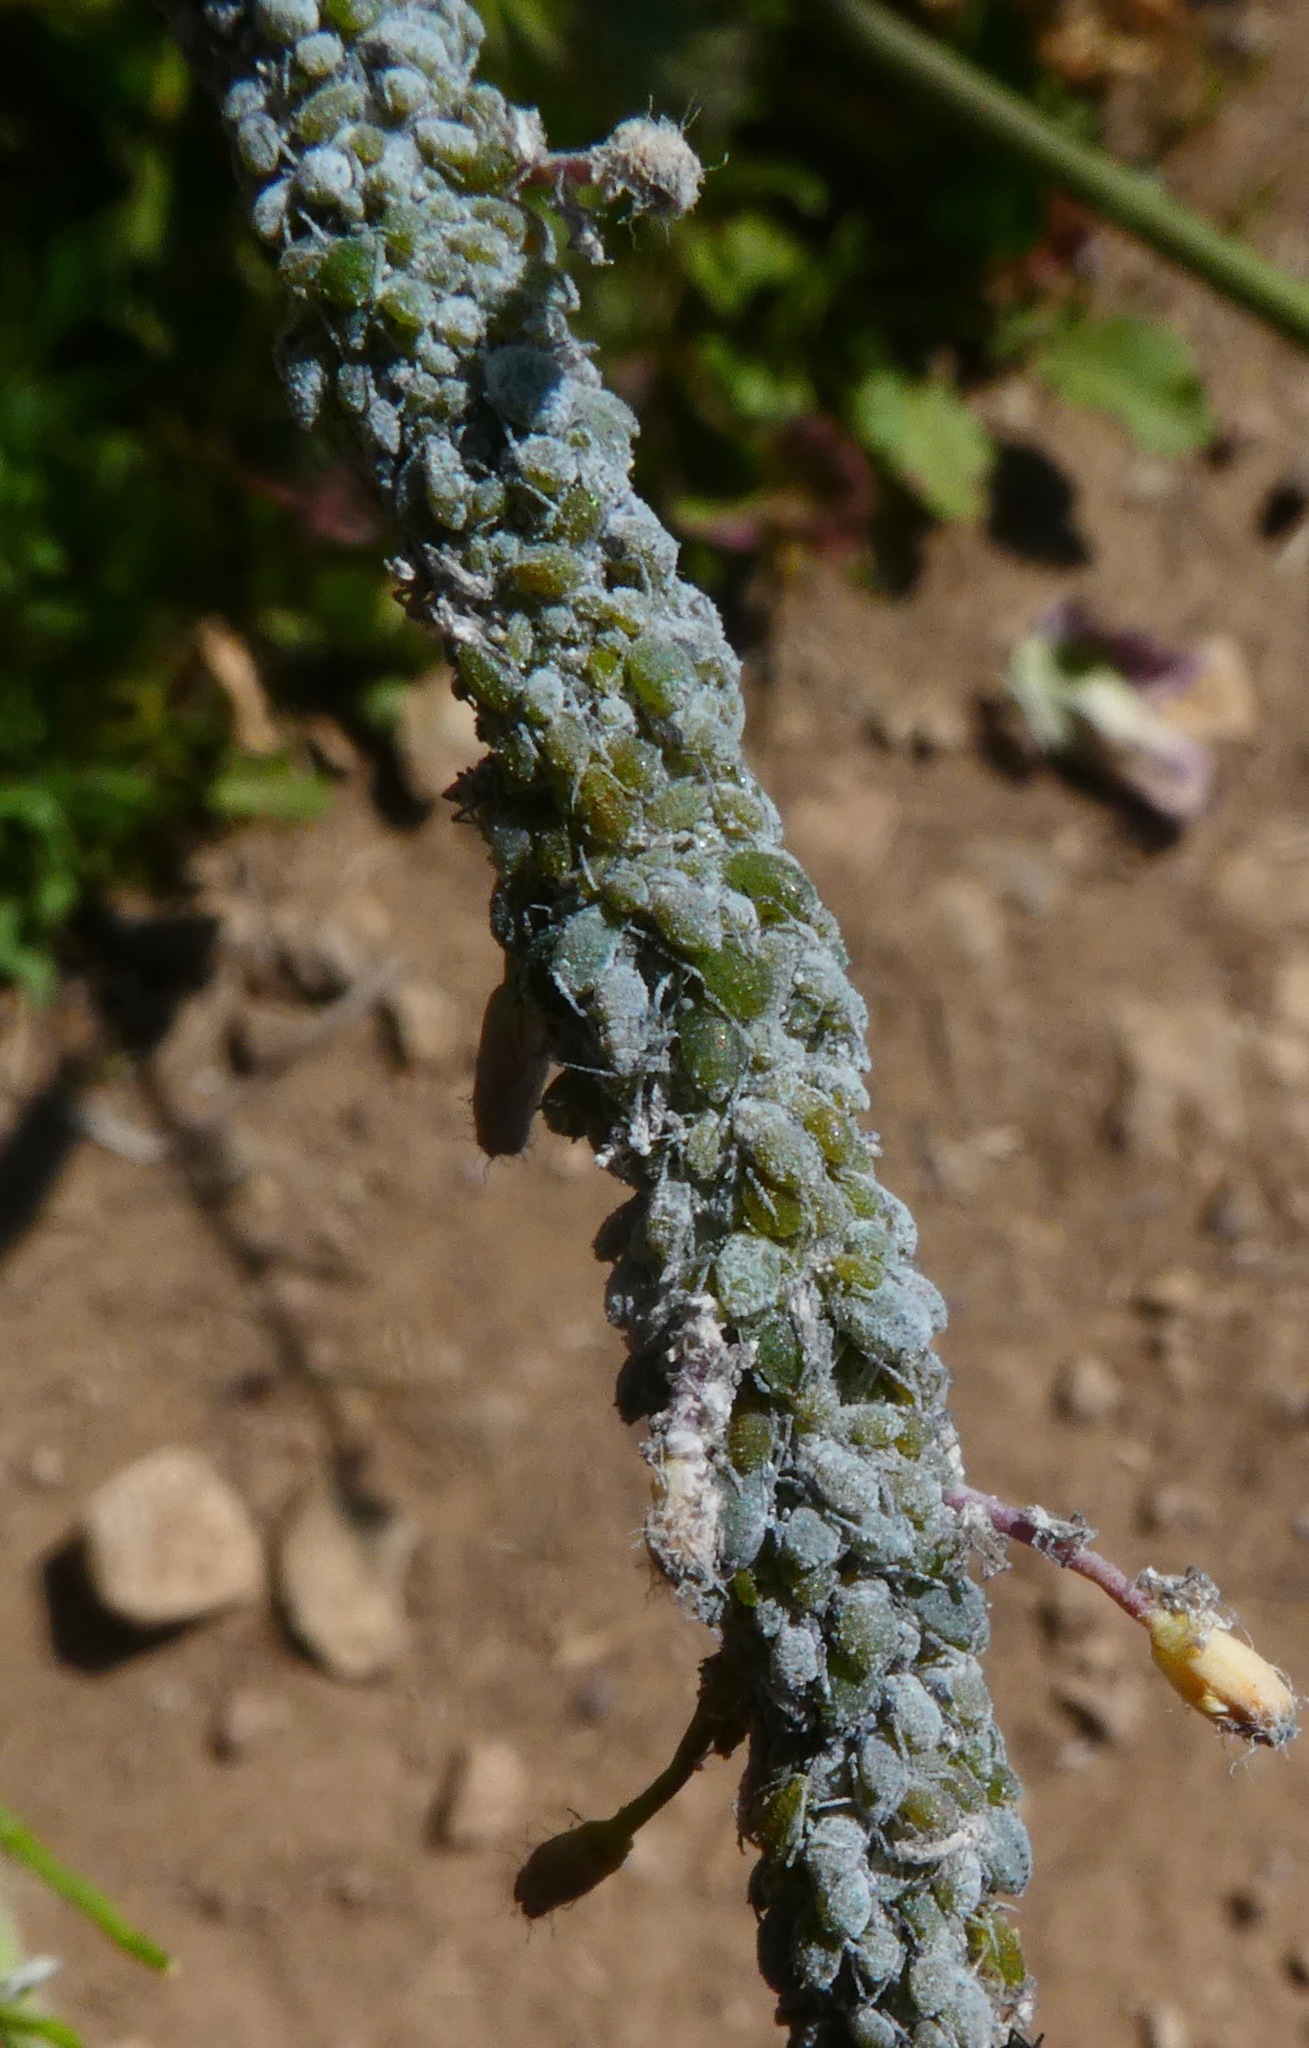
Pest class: cabbage_aphid